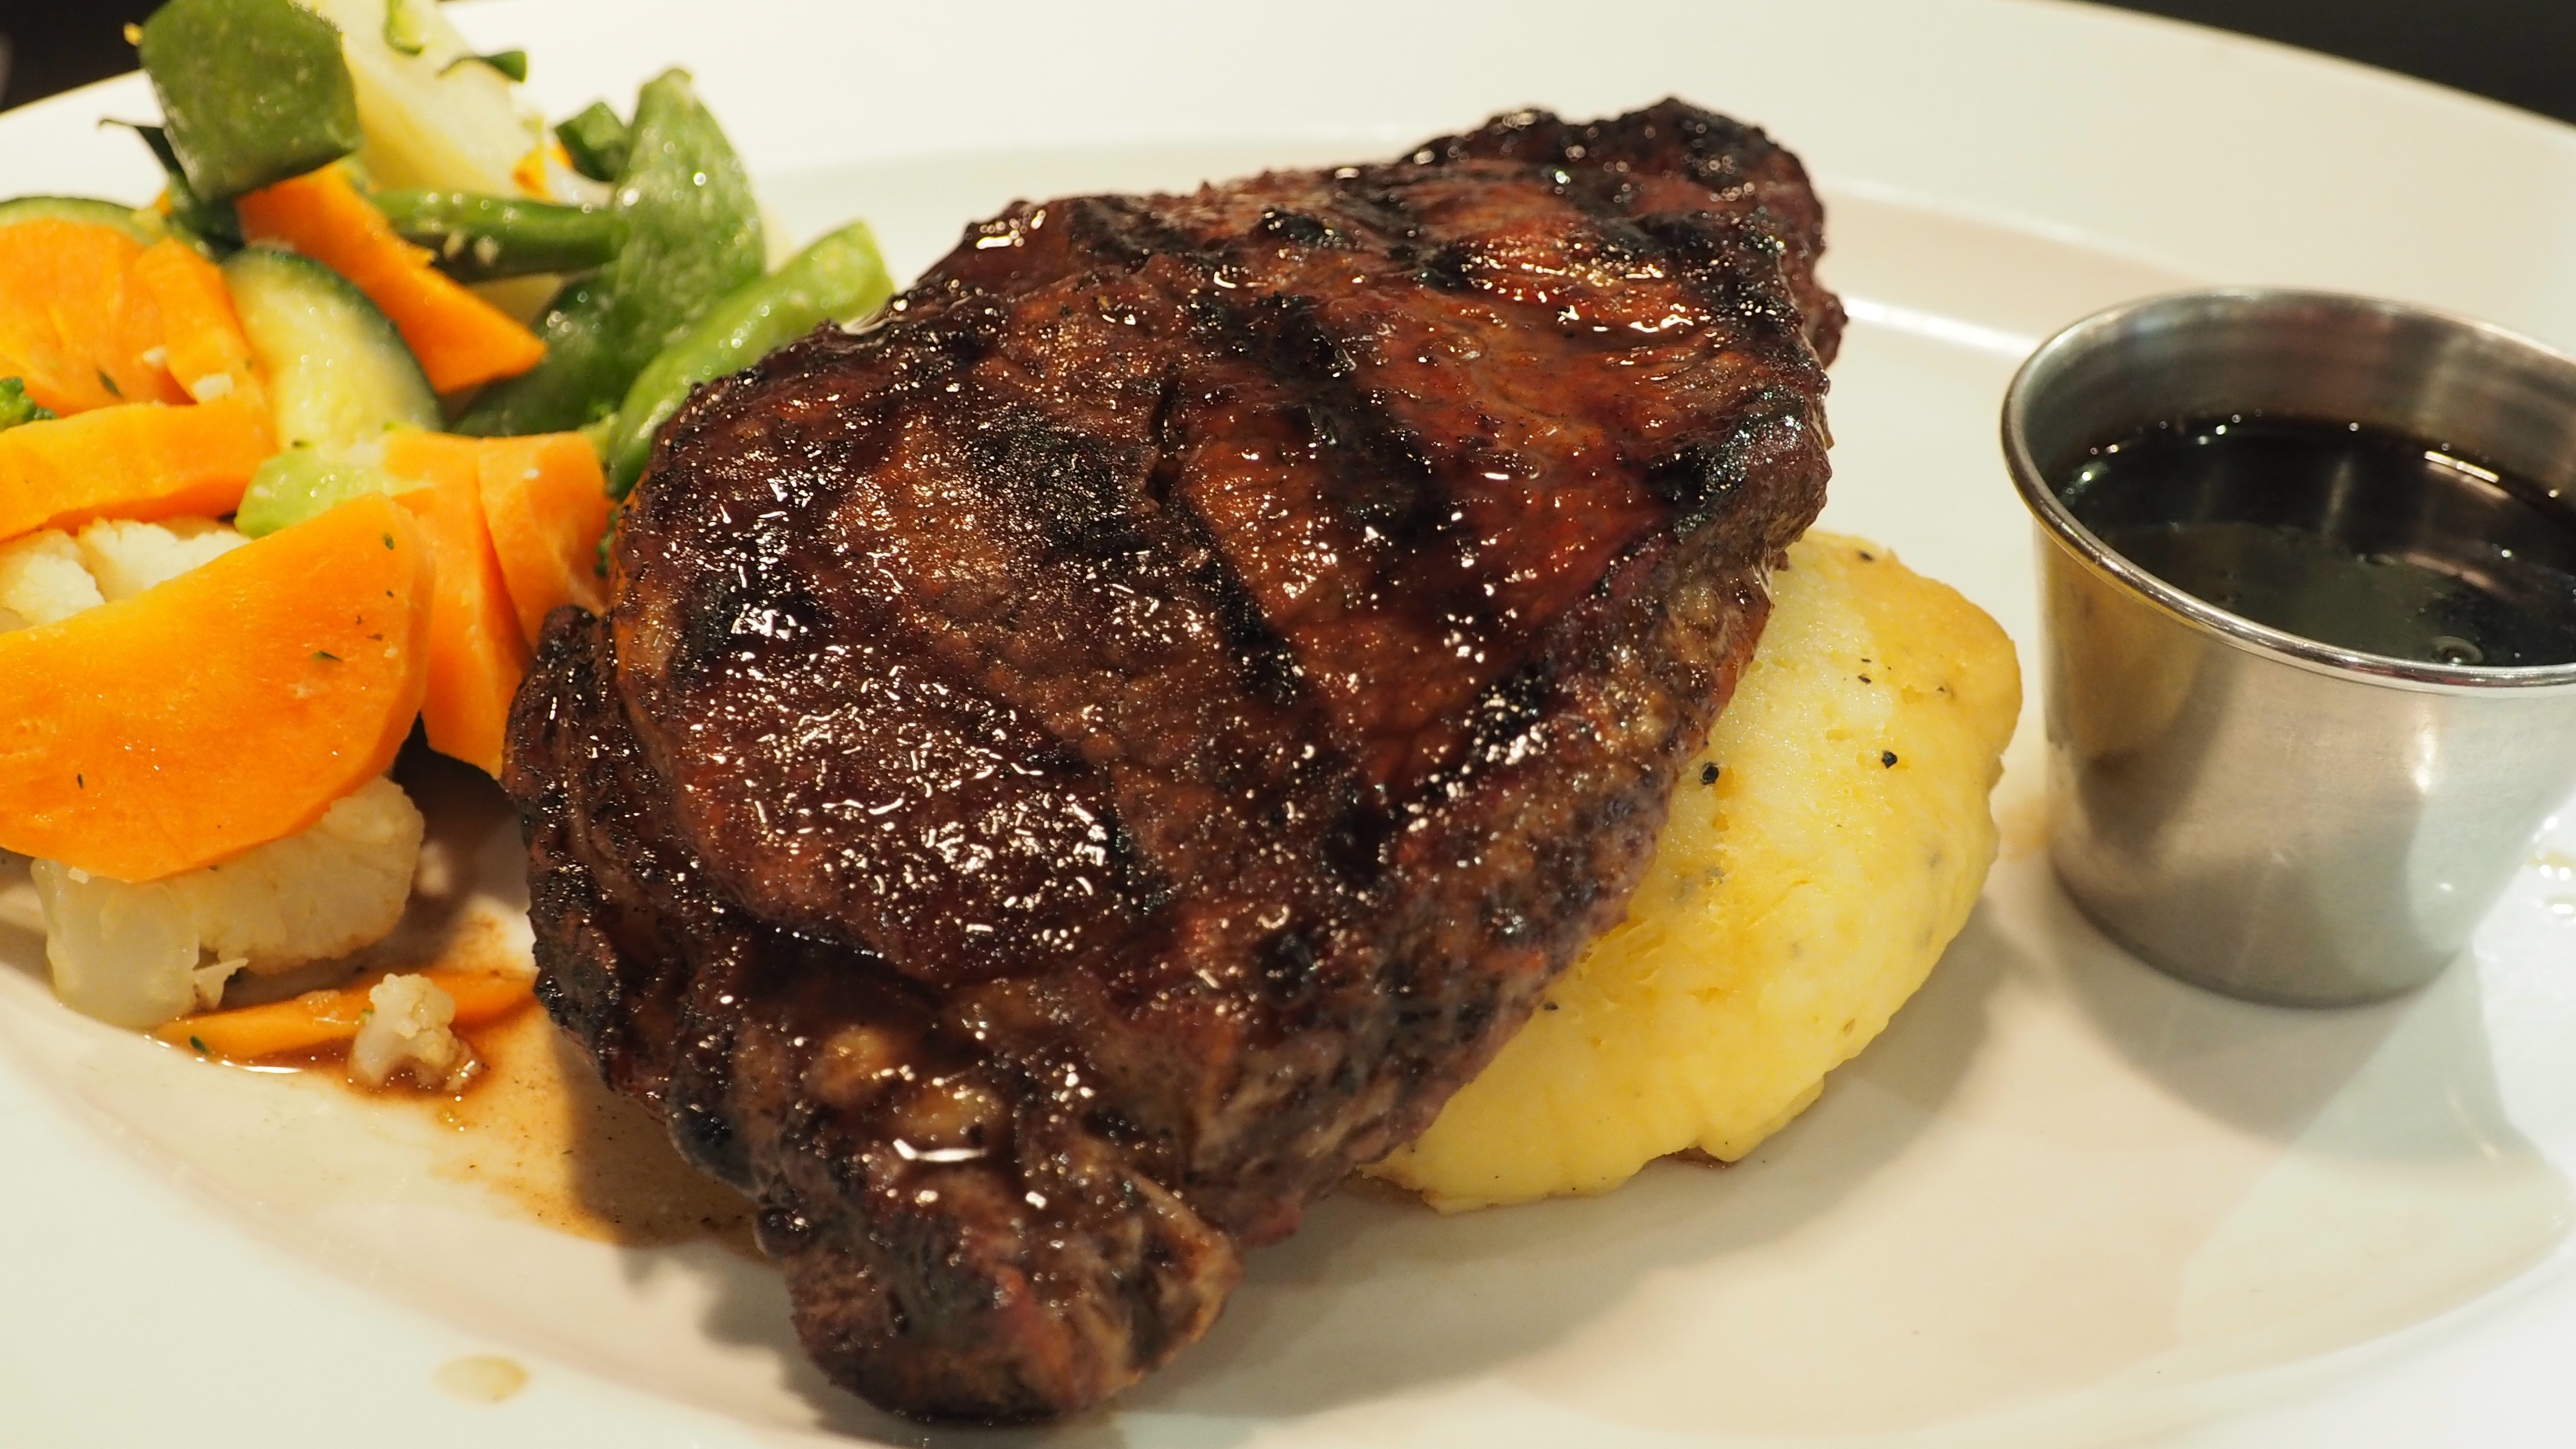
dish, meal, food, produce, meat, lunch, cuisine, beef, delicious, steak, pork chop, grill, dinner, roasting, grilled, beef tenderloin, steak dinner, rib eye steak, fried food, animal source foods, sirloin steak, salisbury steak, meat chop